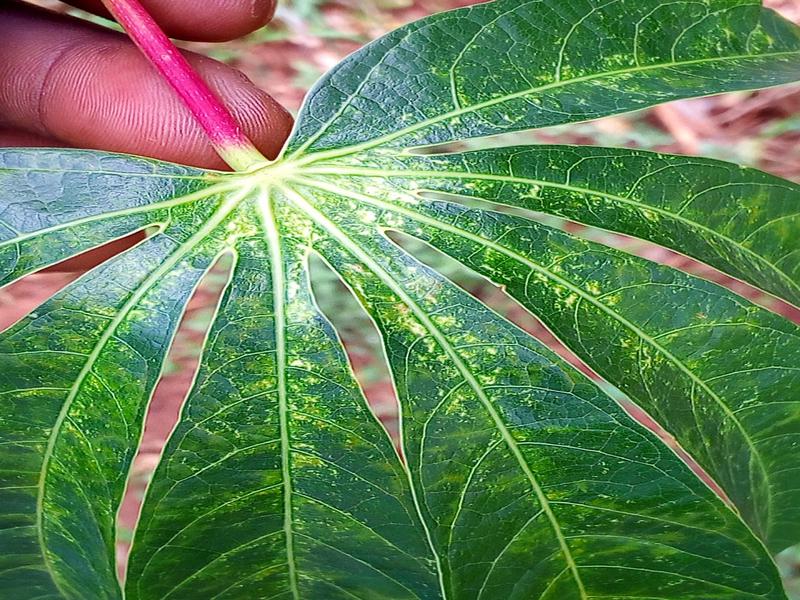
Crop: cassava
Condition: green_mottle